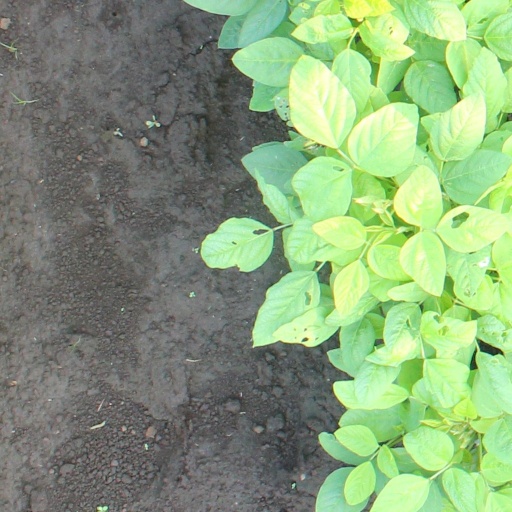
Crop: soybean